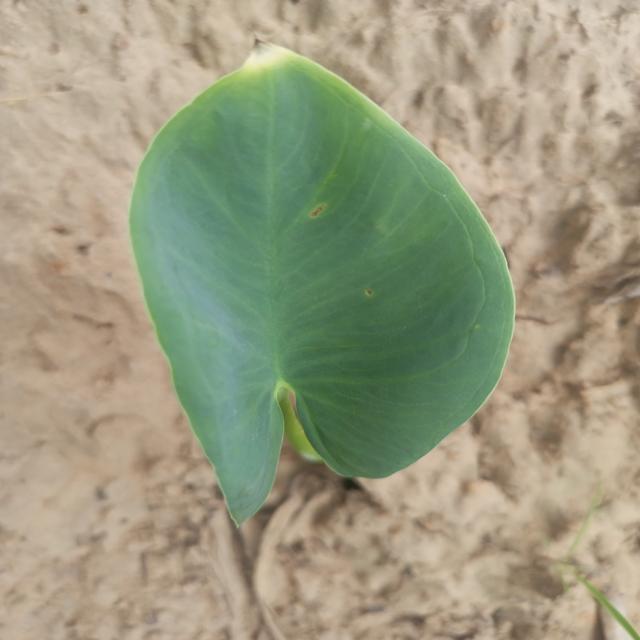
Label: Early_Blight